Kekec

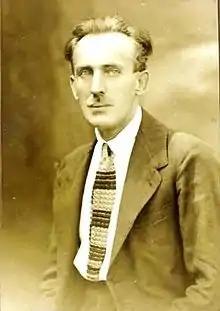
Josip Vandot (creator of Kekec)

Kekec is a fictional children's literature character created by Slovenian author Josip Vandot in 1918. He was first introduced in the serial "Kekec on the Hard Path" in "Zvonček" magazine (volume 19, issue 1/2). He is a young shepherd boy living in the Julian Alps, revered in Slovenia, and the subject of several films.